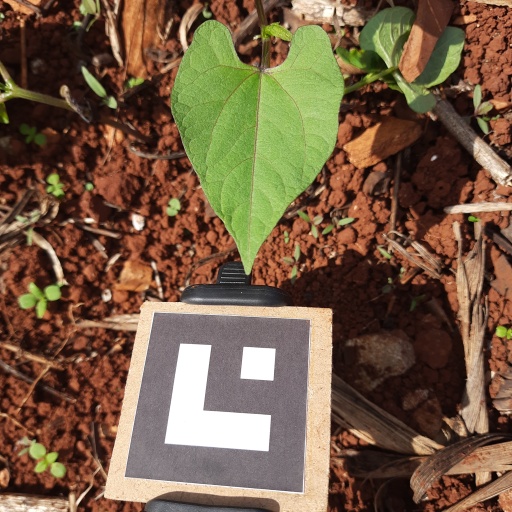
Observations: flat surface, no eating holes, under sunlight